George Carpenter House

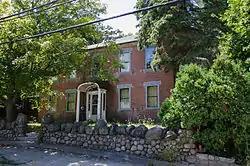

The George Carpenter House is a historic house located at 53 South Main Street, in Uxbridge, Massachusetts. Built c. 1815–25, this two-story brick building is an excellent local example of high-style Federal architecture. The nearly square building has a hip roof with interior end wall chimneys. Its front entry is set beneath an elliptical arch supported by colonnettes. Its owner, George Carpenter, was a manufacturer of textile processing machinery.